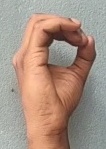
ASL sign: O